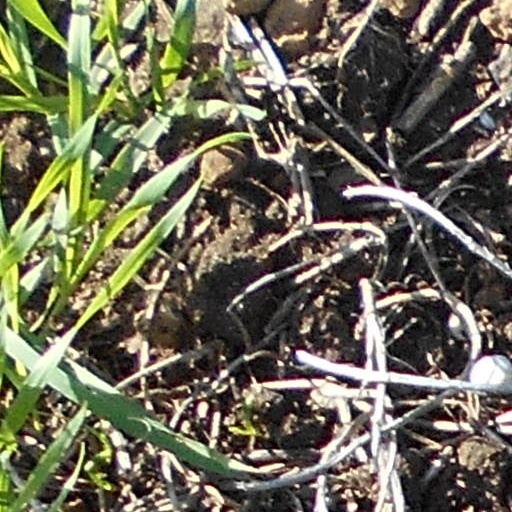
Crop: wheat